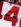
Number: 4